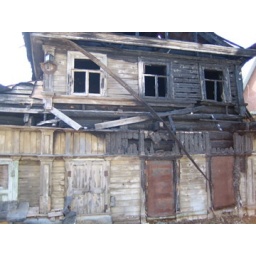
not so cute house in Tver